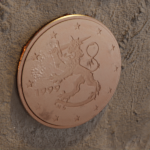
Coin value: 5cents
Country: fi
Edition: standard